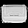
Label: Bag